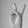
ASL letter: V